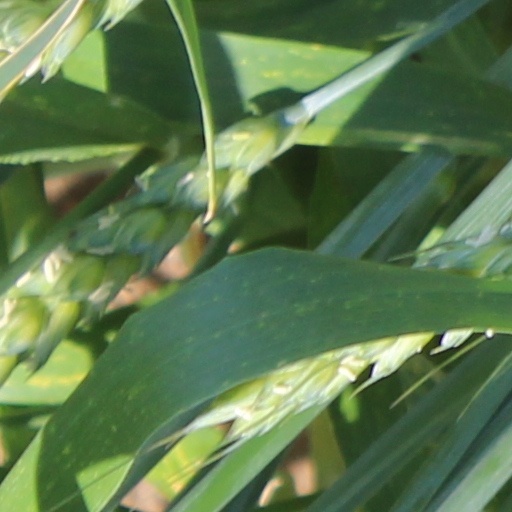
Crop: wheat